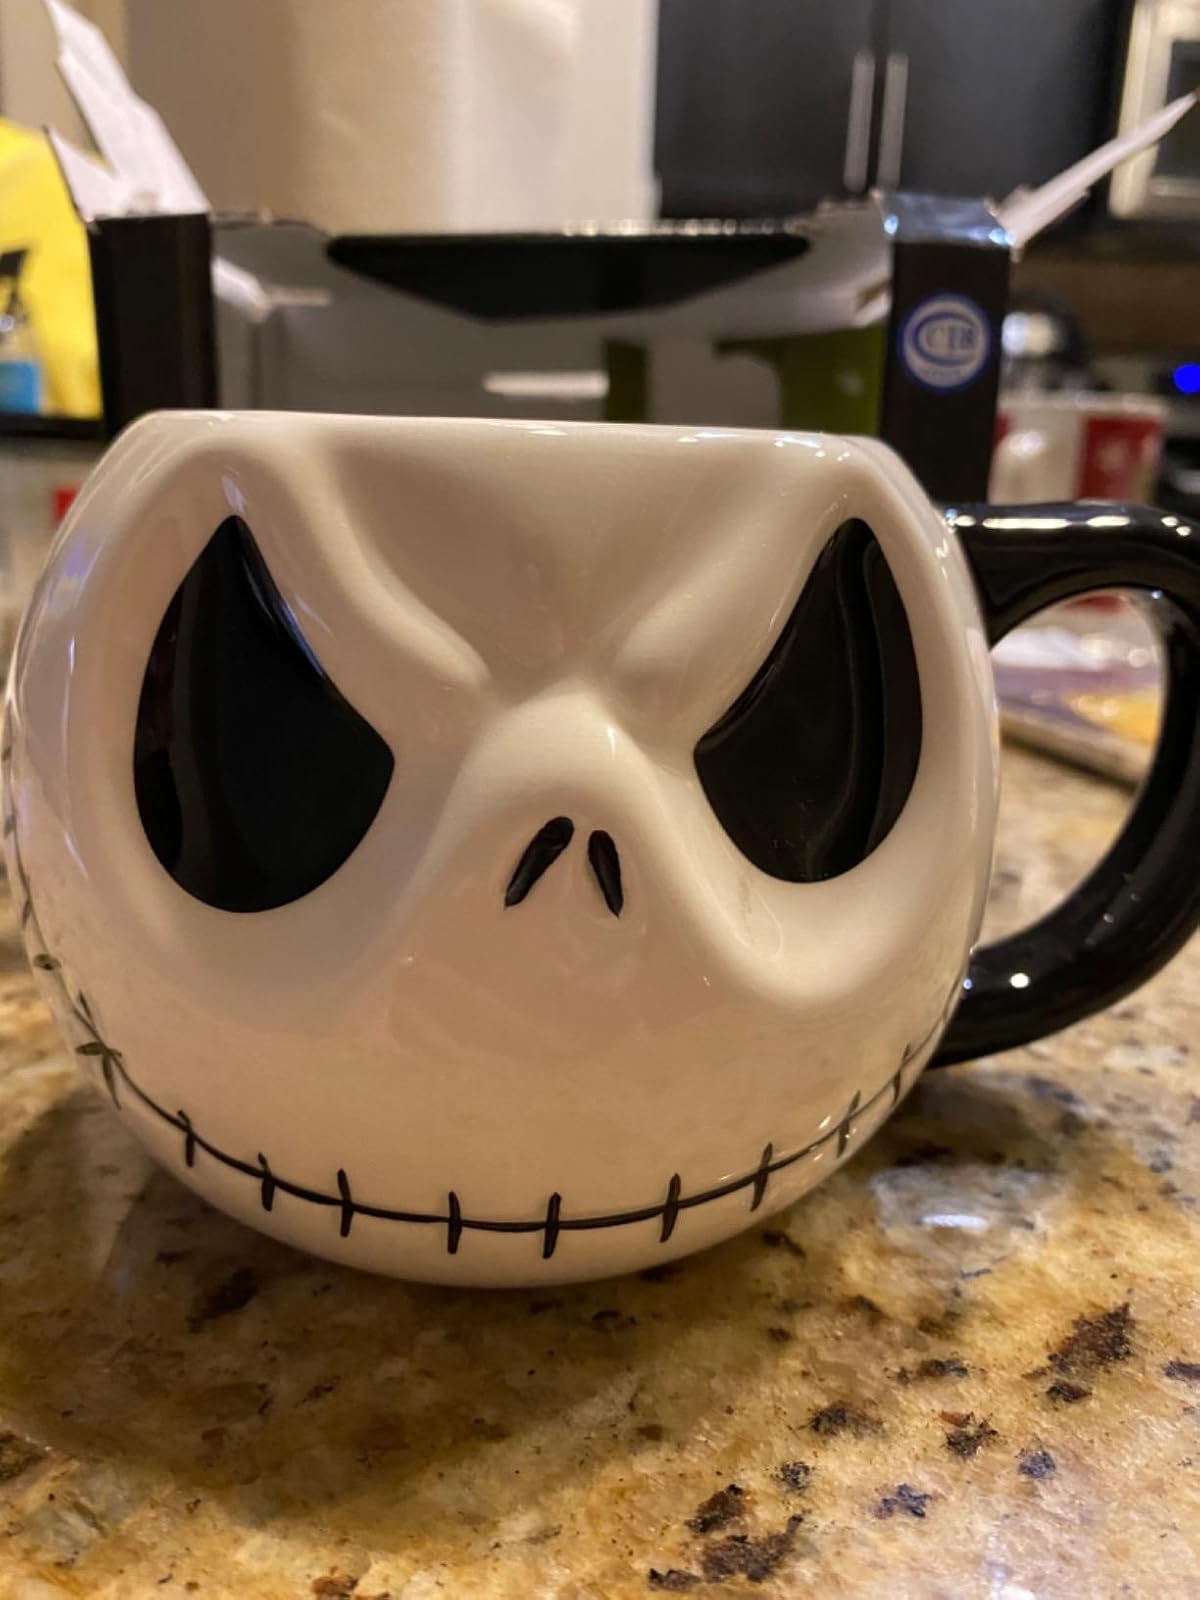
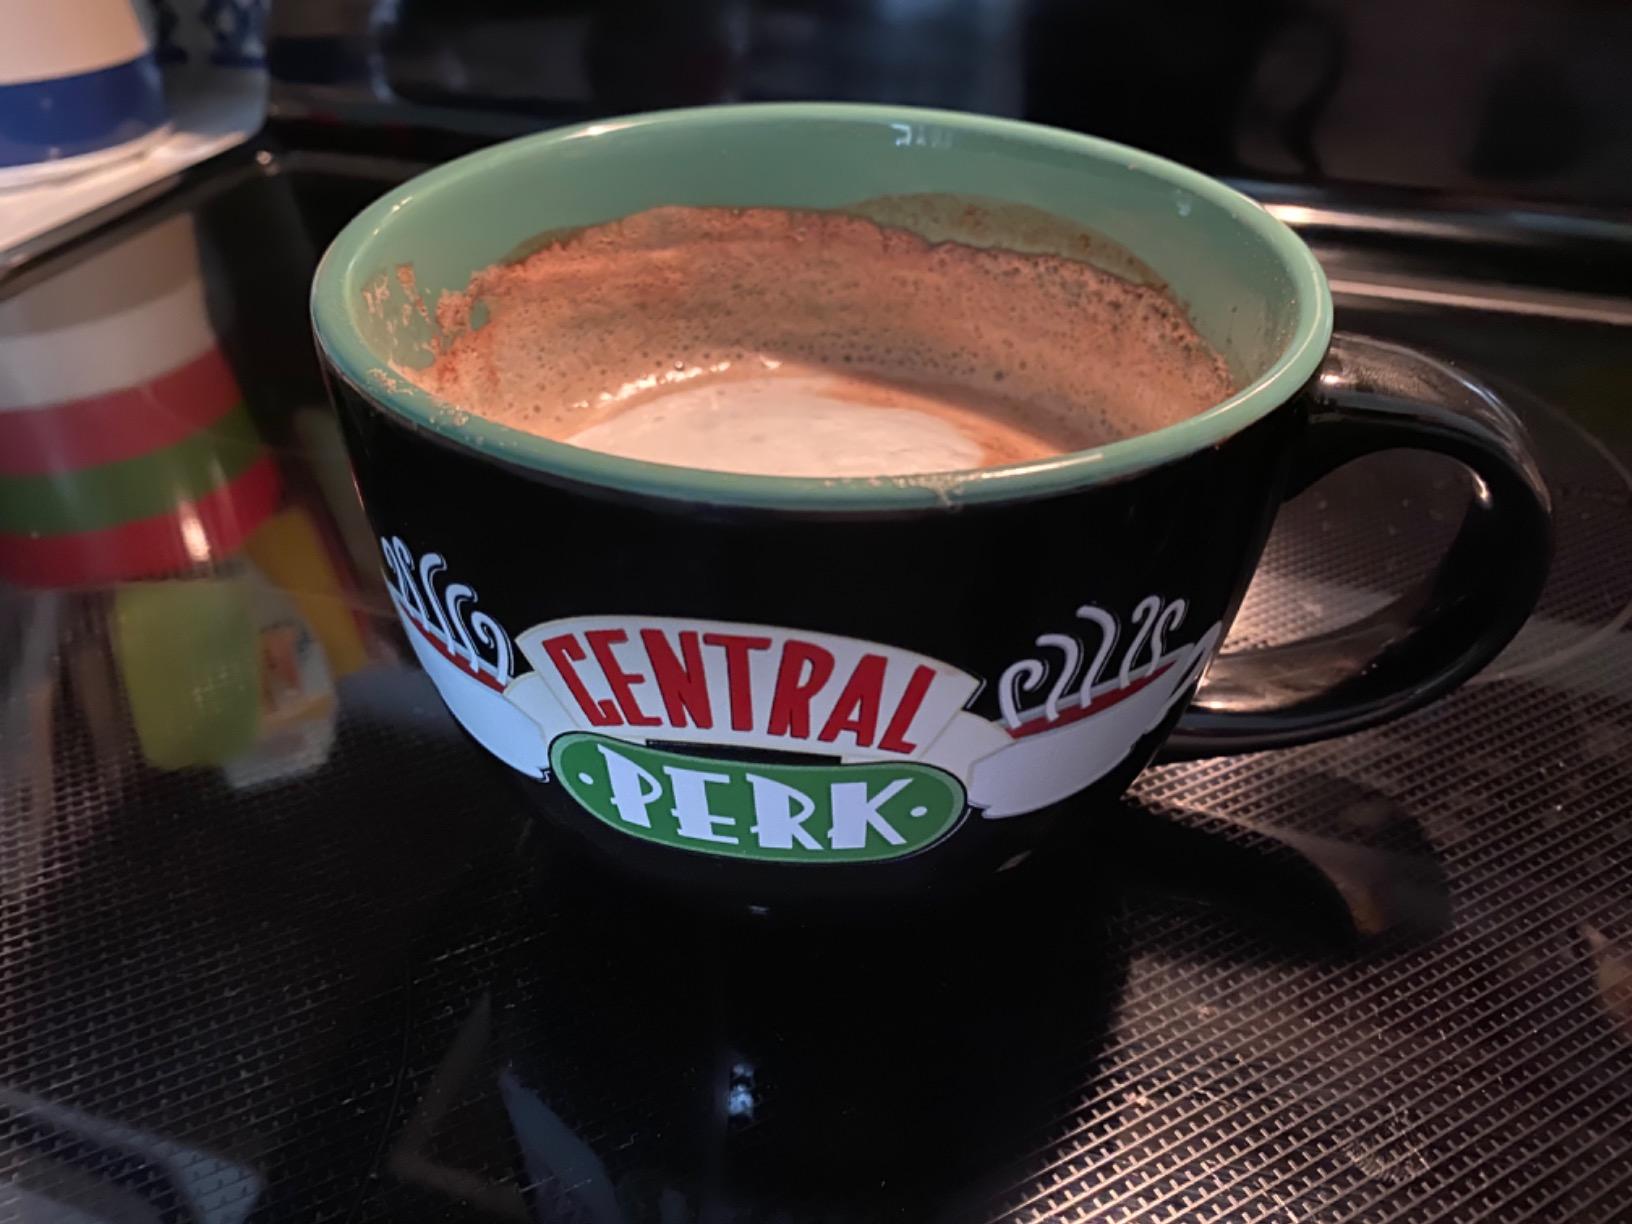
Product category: items_mug
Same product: no